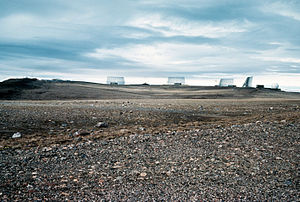
J-Site
Fire af de oprindelige AN/FPS-50 radarer før opgraderingen til AN/FPS-120.
J-Site er navnet på radarstationen BMEWS ca. 10 km nordøst for Thule Air Base.